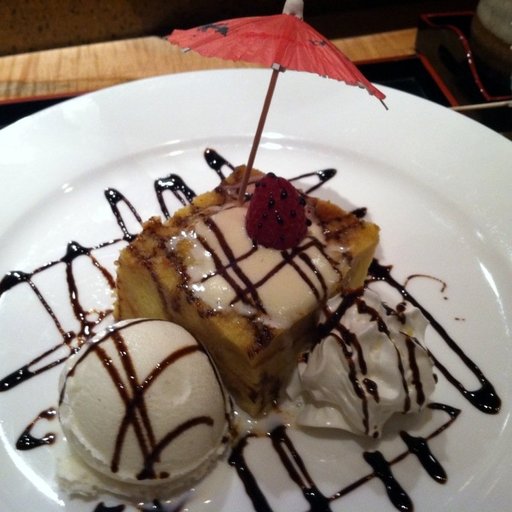
Label: bread_pudding